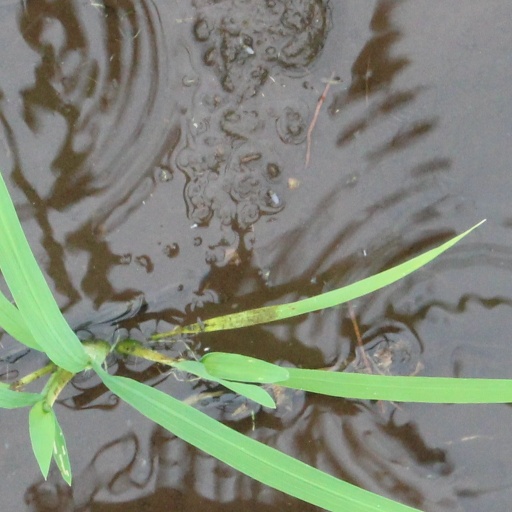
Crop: rice